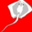
Label: ray